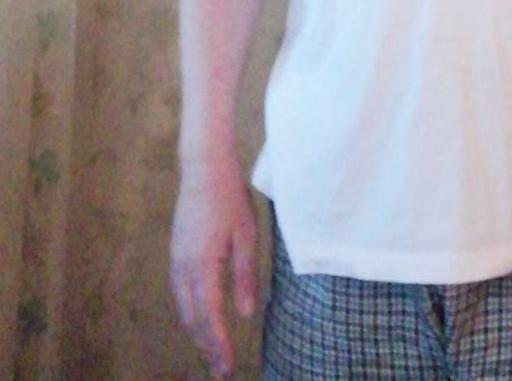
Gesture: no_gesture